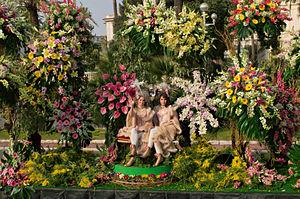
Le carnaval de Nice est le plus grand carnaval de France et l'un des plus célèbres du monde. Il se déroule chaque hiver à Nice, au mois de février pendant deux semaines incluant trois week-ends, et attire plusieurs centaines de milliers de spectateurs. Le carnaval est l'un des trois plus grands carnavals au monde, après ceux de Rio et Venise.